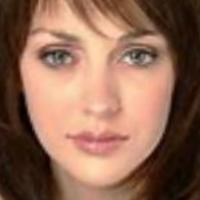
Age group: age 21-30